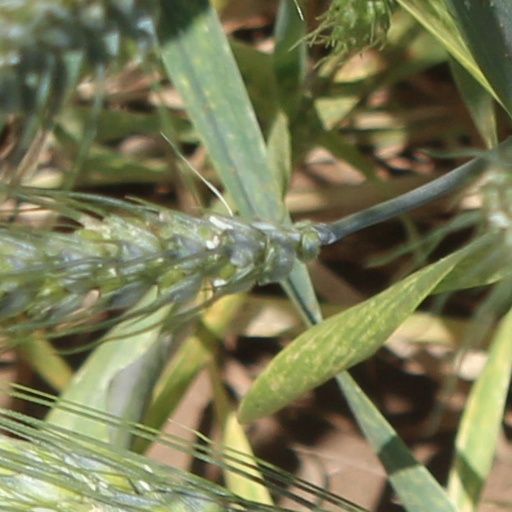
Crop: wheat